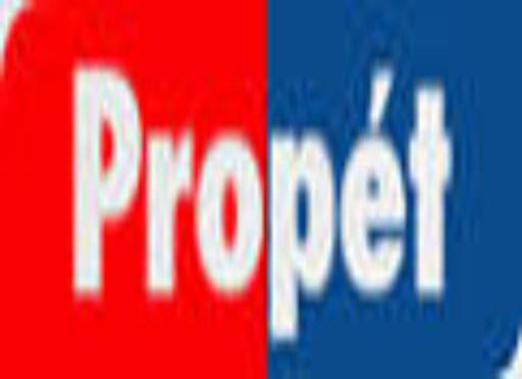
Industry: Clothes